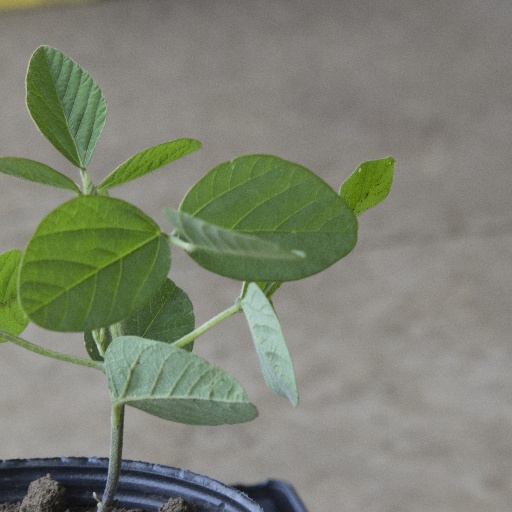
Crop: soybean